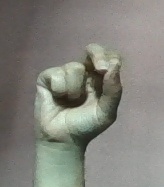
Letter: gaaf